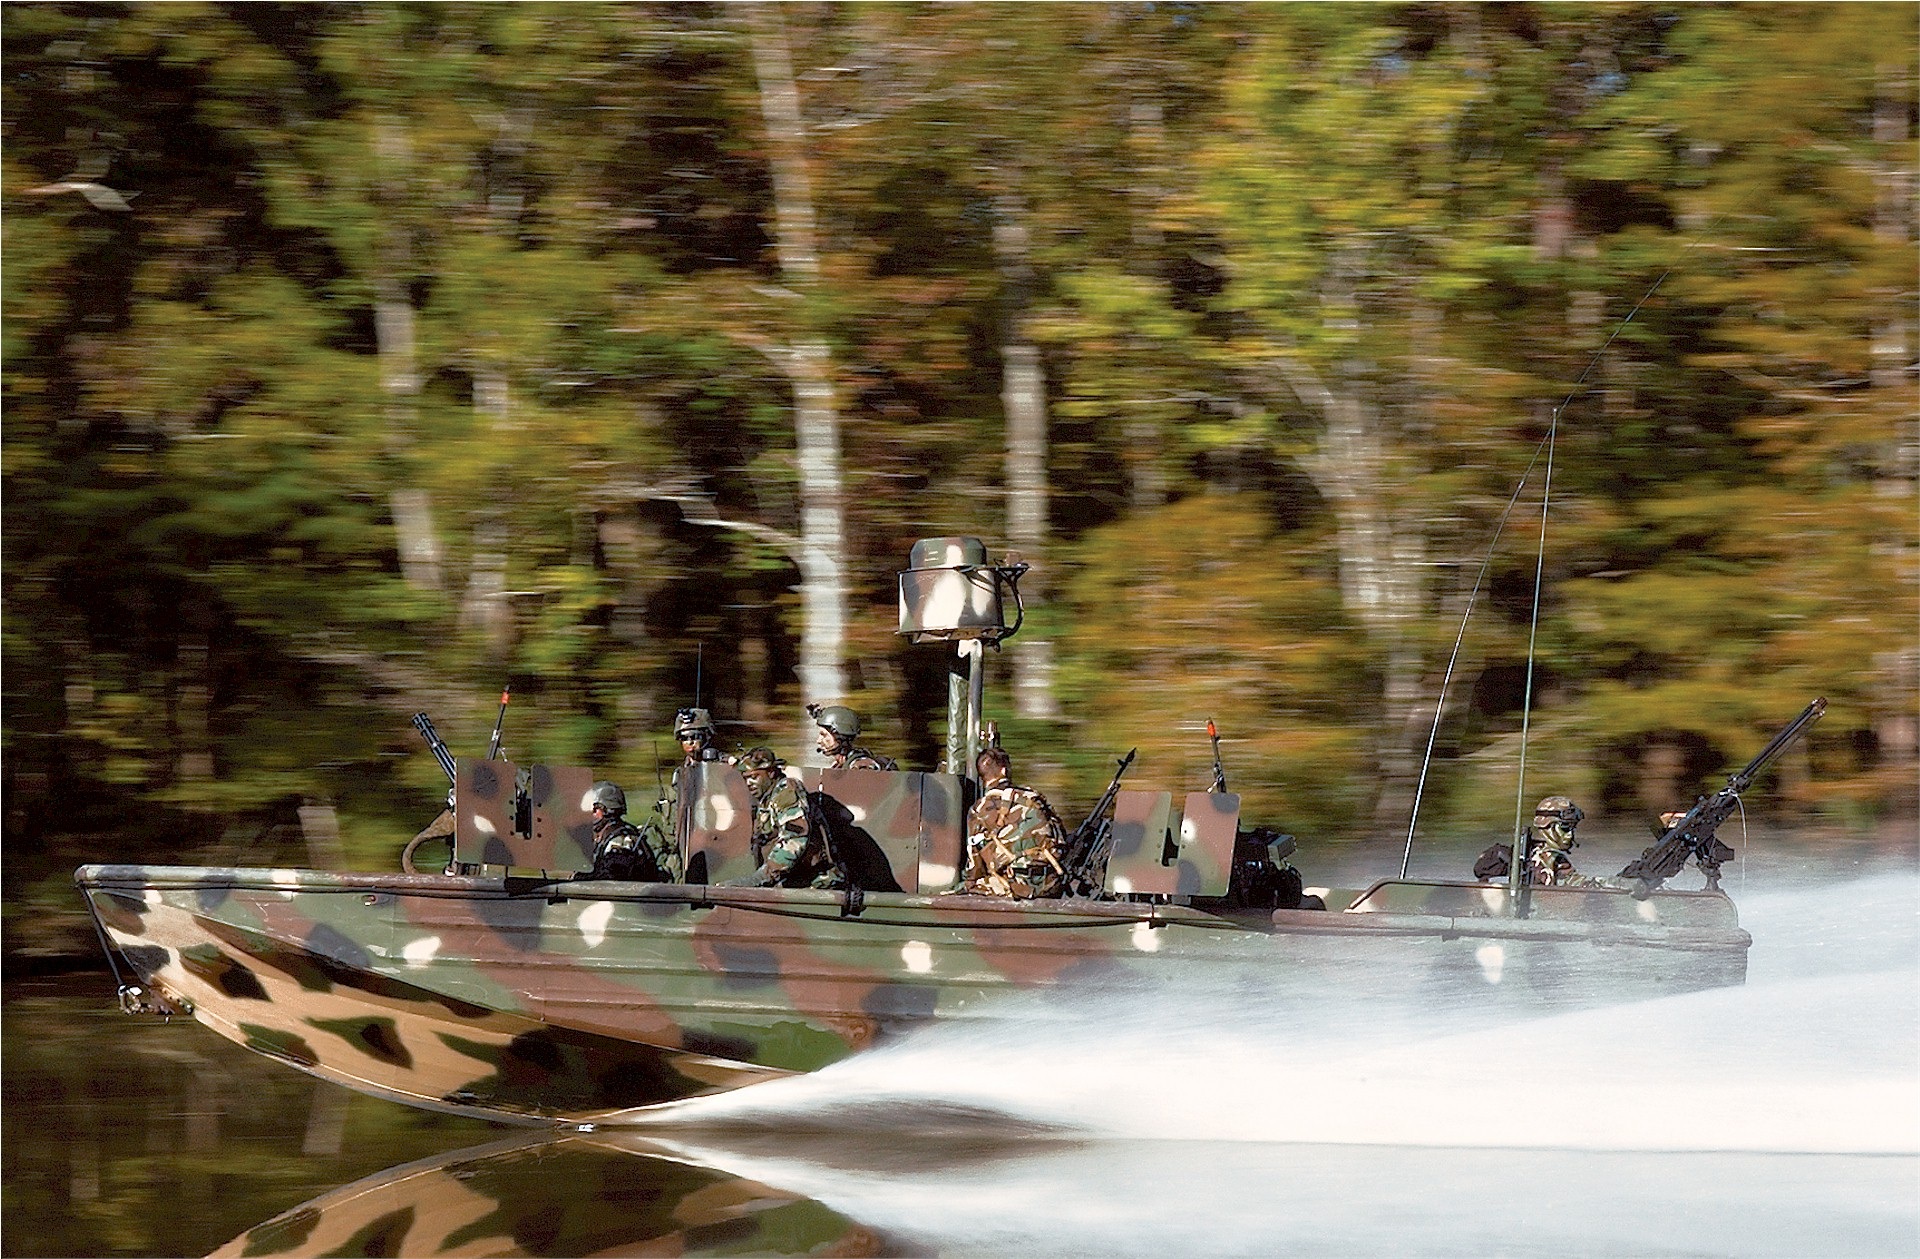
boat, river, soldier, vehicle, training, boating, fast, watercraft, speeding, combat, tactics, defend, tactical military